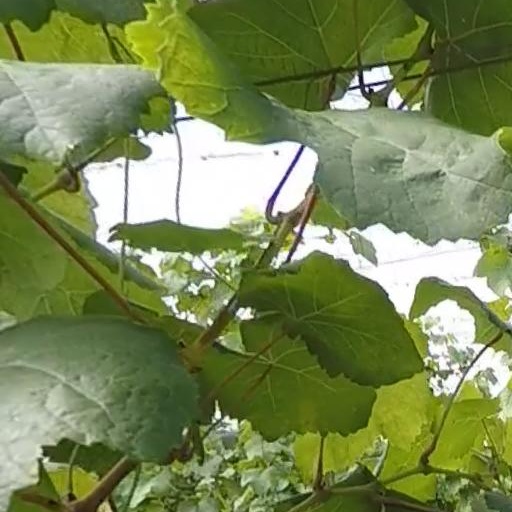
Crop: grape